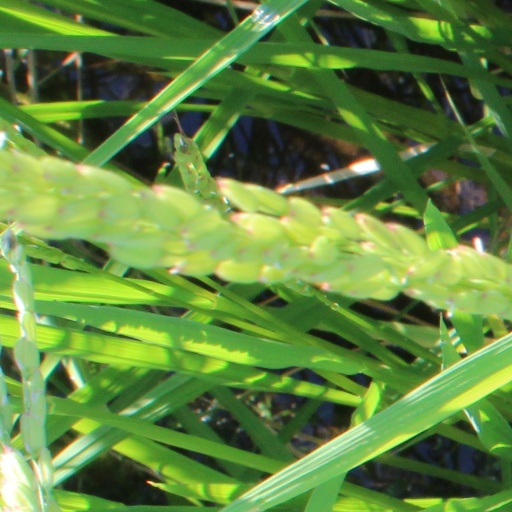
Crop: rice